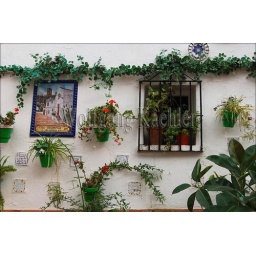
Spain, costa del sol, near malaga, torremolinos, street scene, local house with flower pots on wall